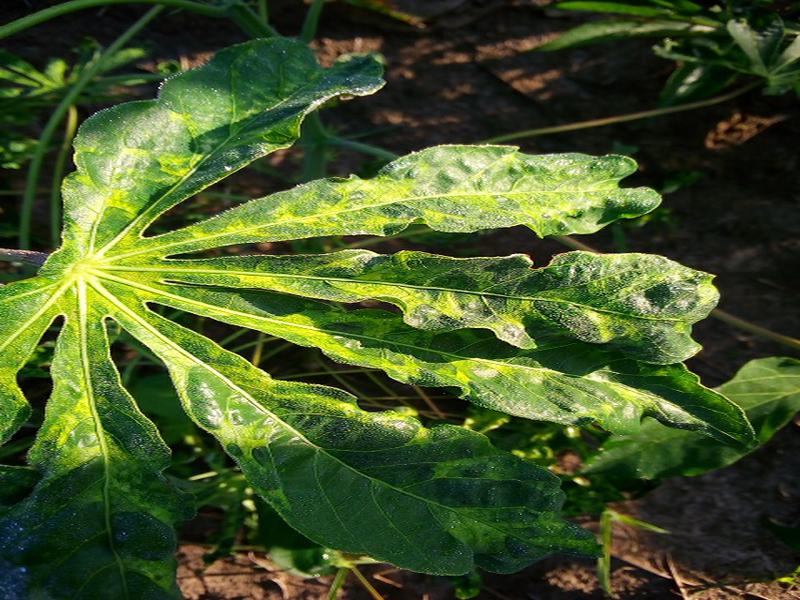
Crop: cassava
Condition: mosaic_disease